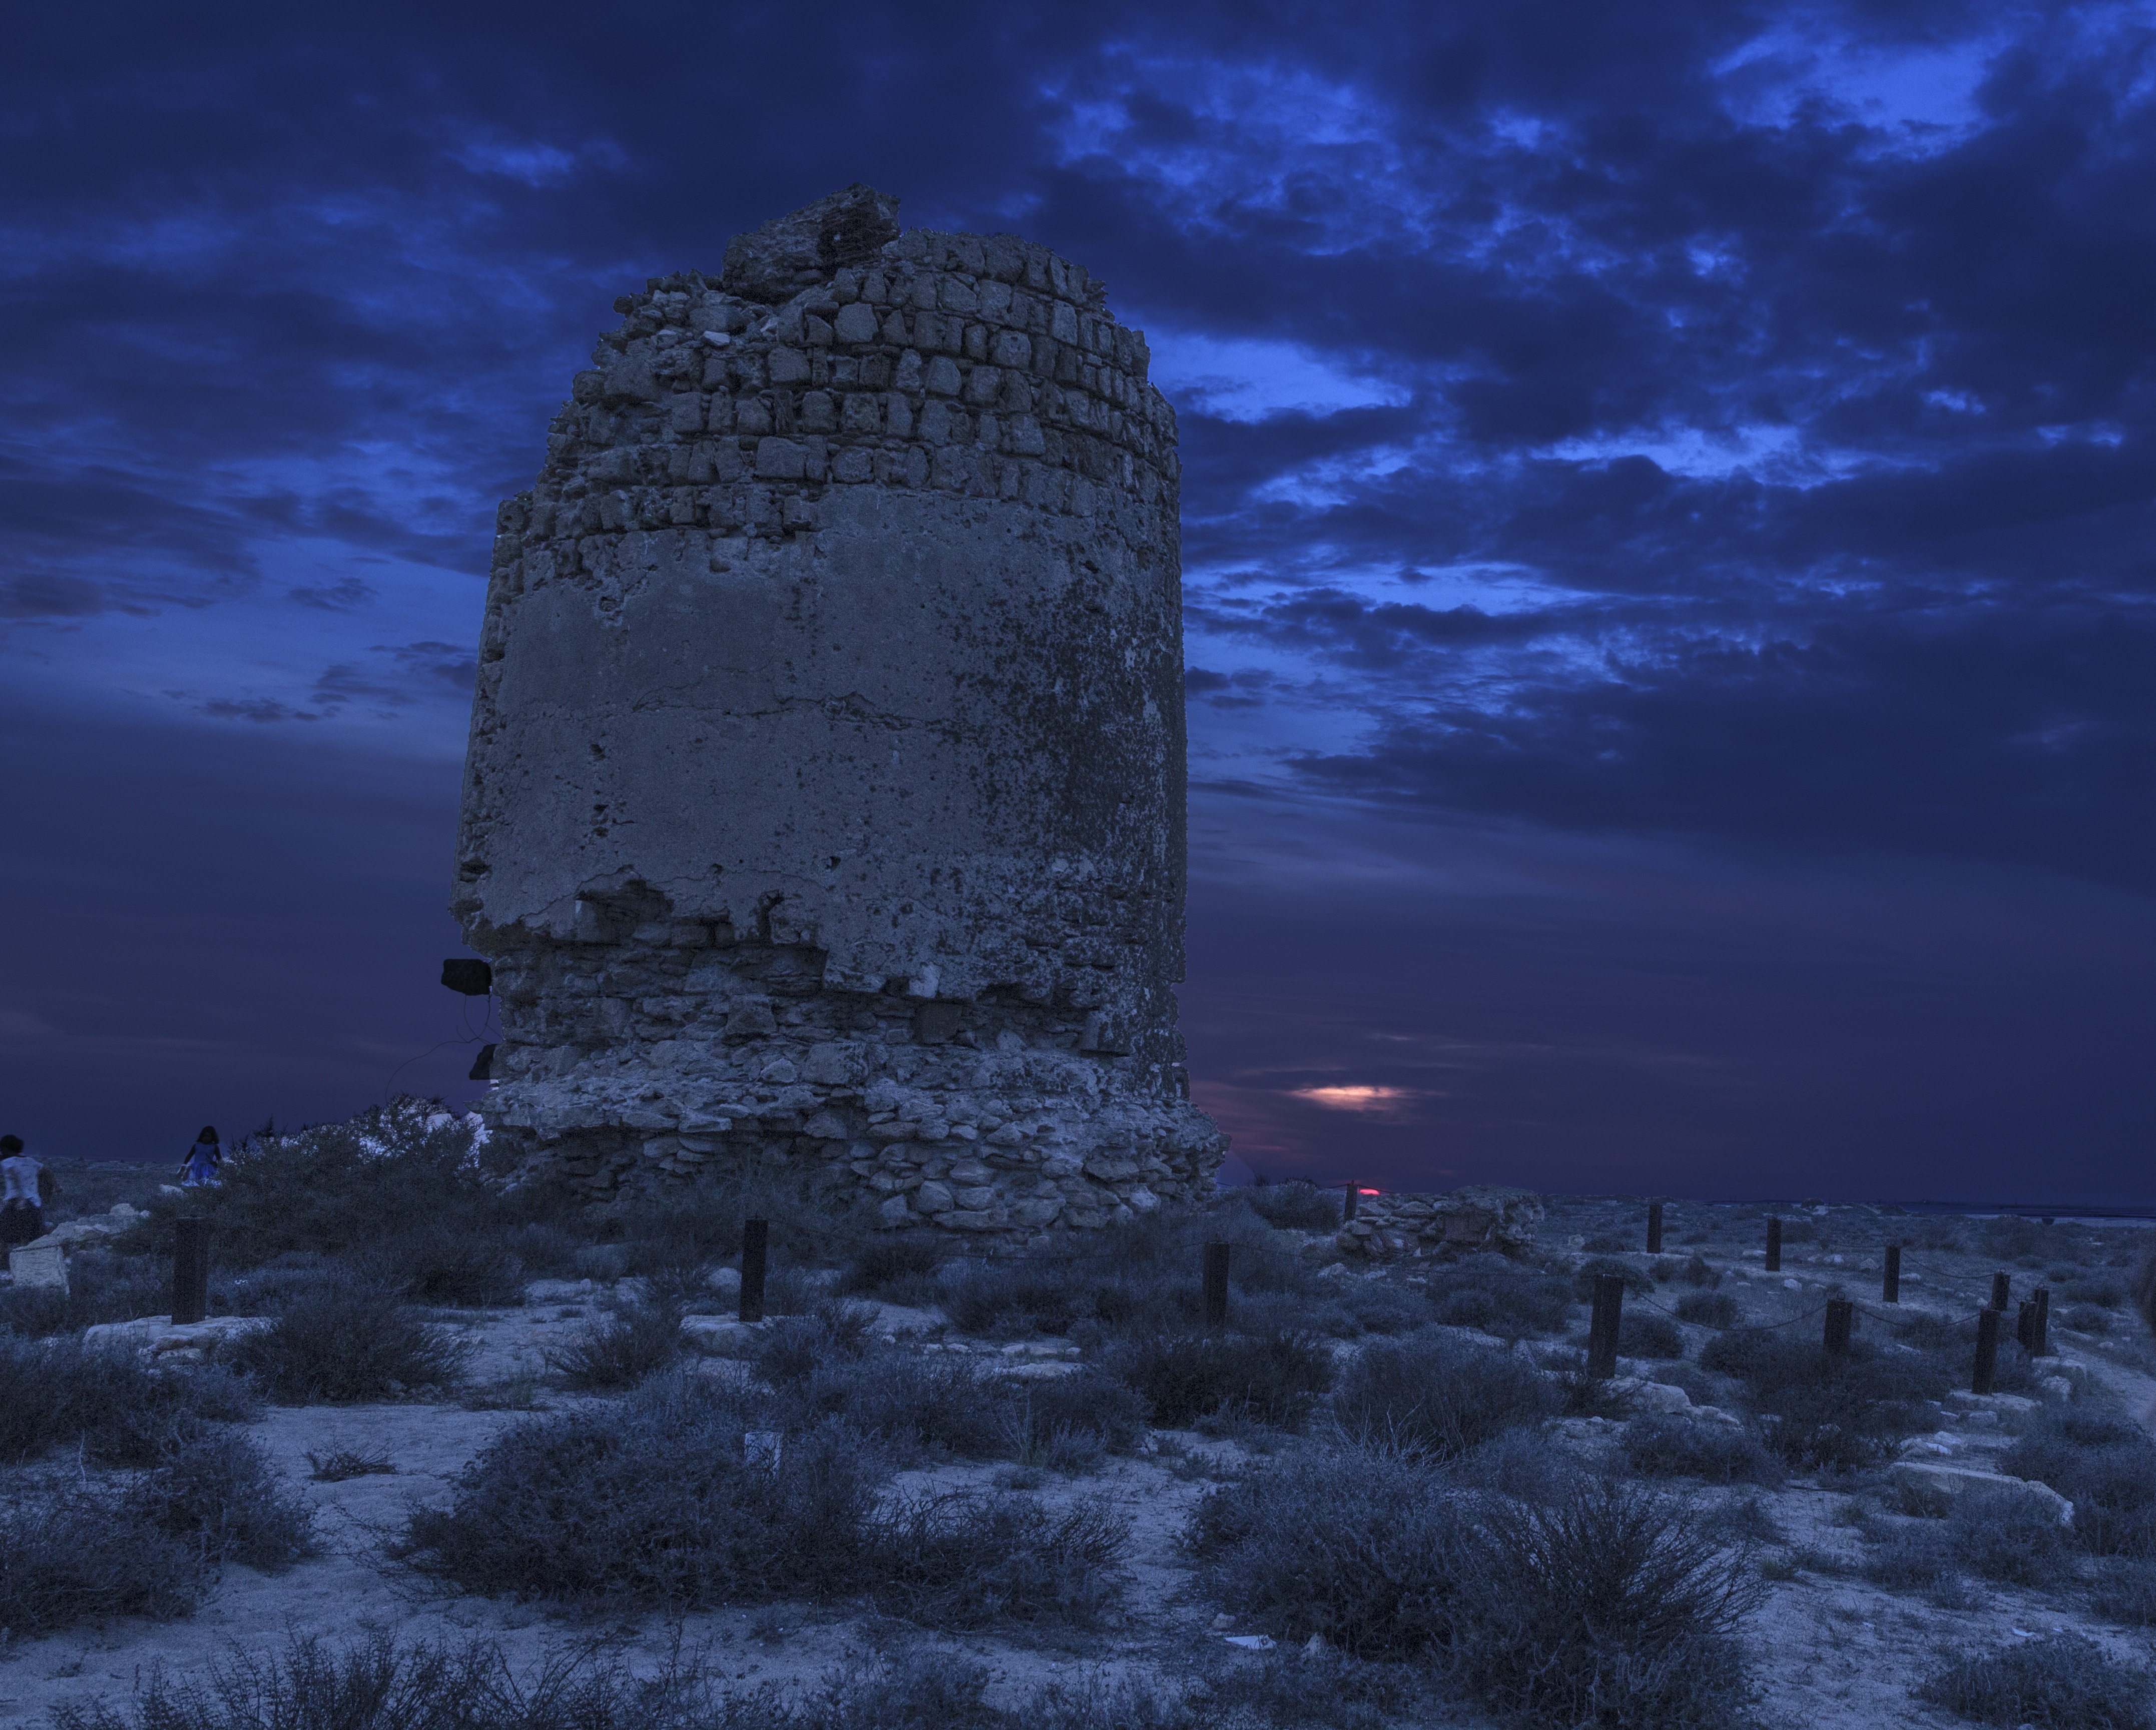
rock, mountain, snow, cloud, sky, night, dawn, dusk, evening, reflection, tower, weather, castle, landmark, darkness, tip, argentina, monolith, screenshot, entina